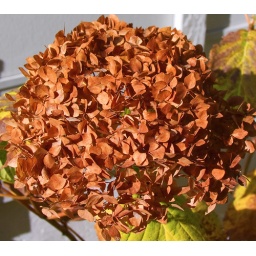
Pure white blossoms in spring turn to orange in the fall.